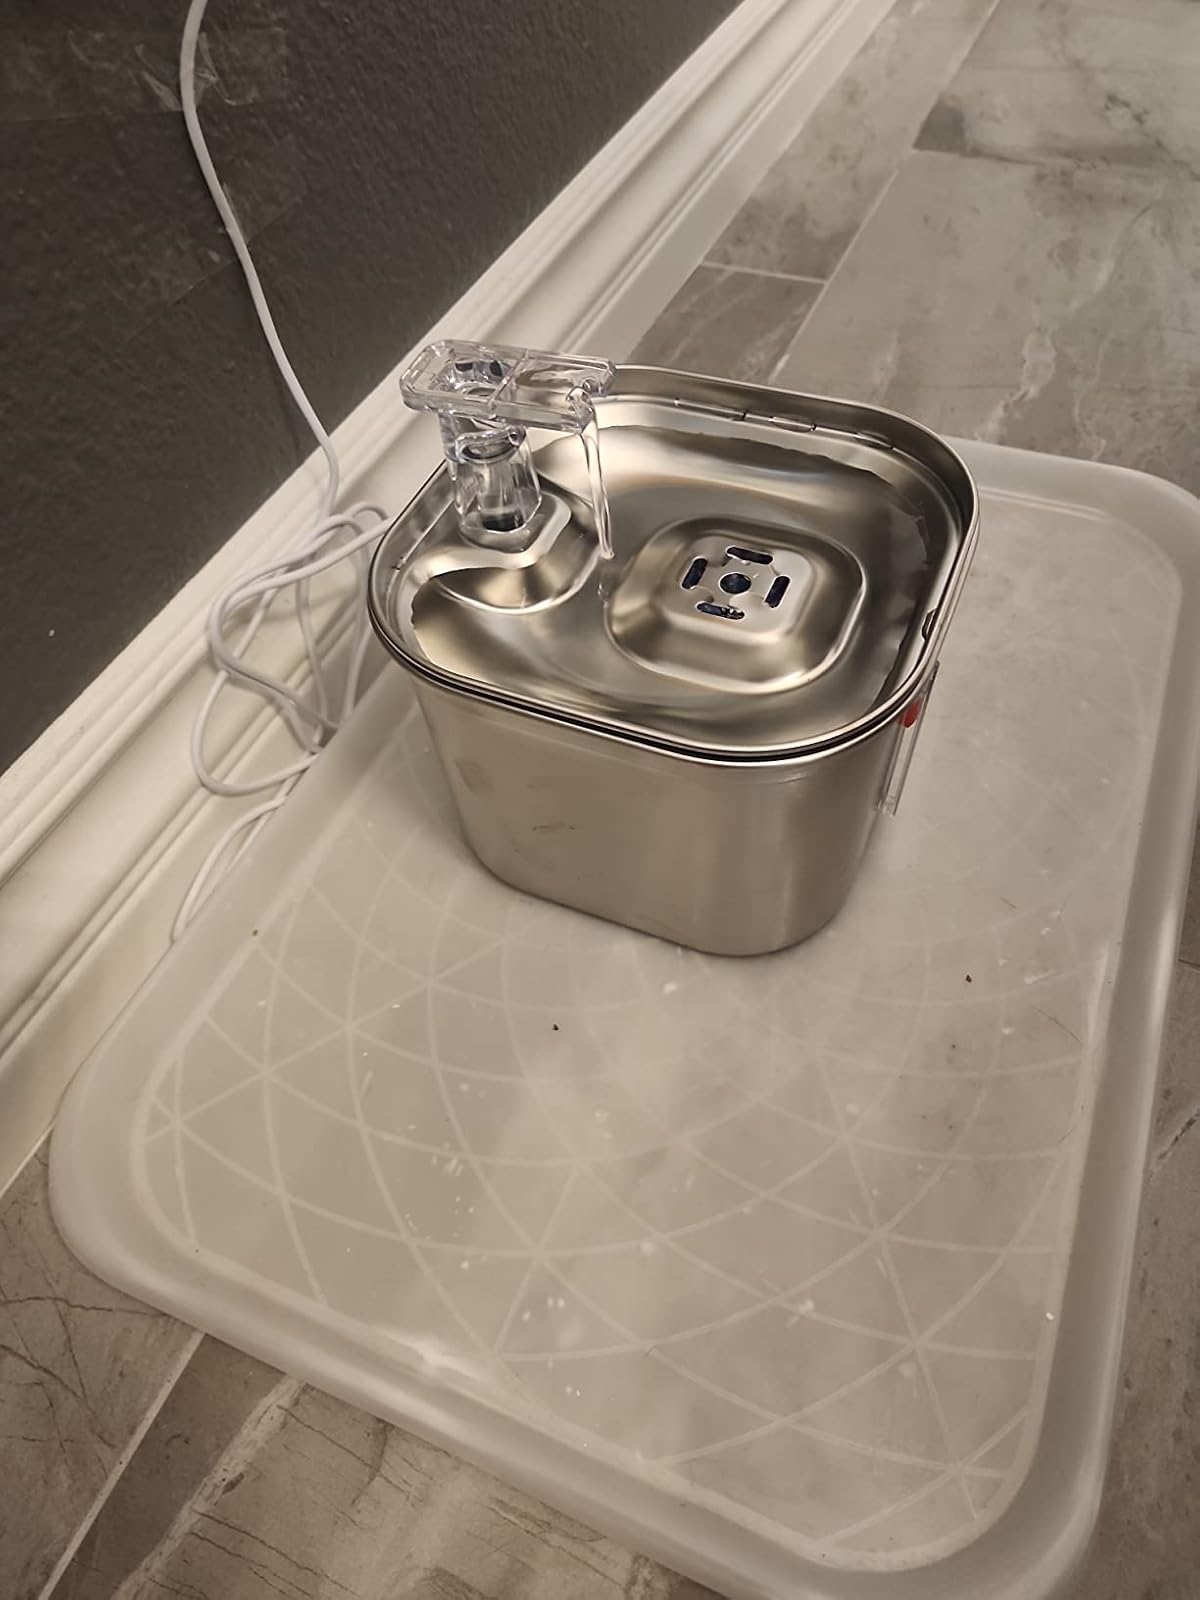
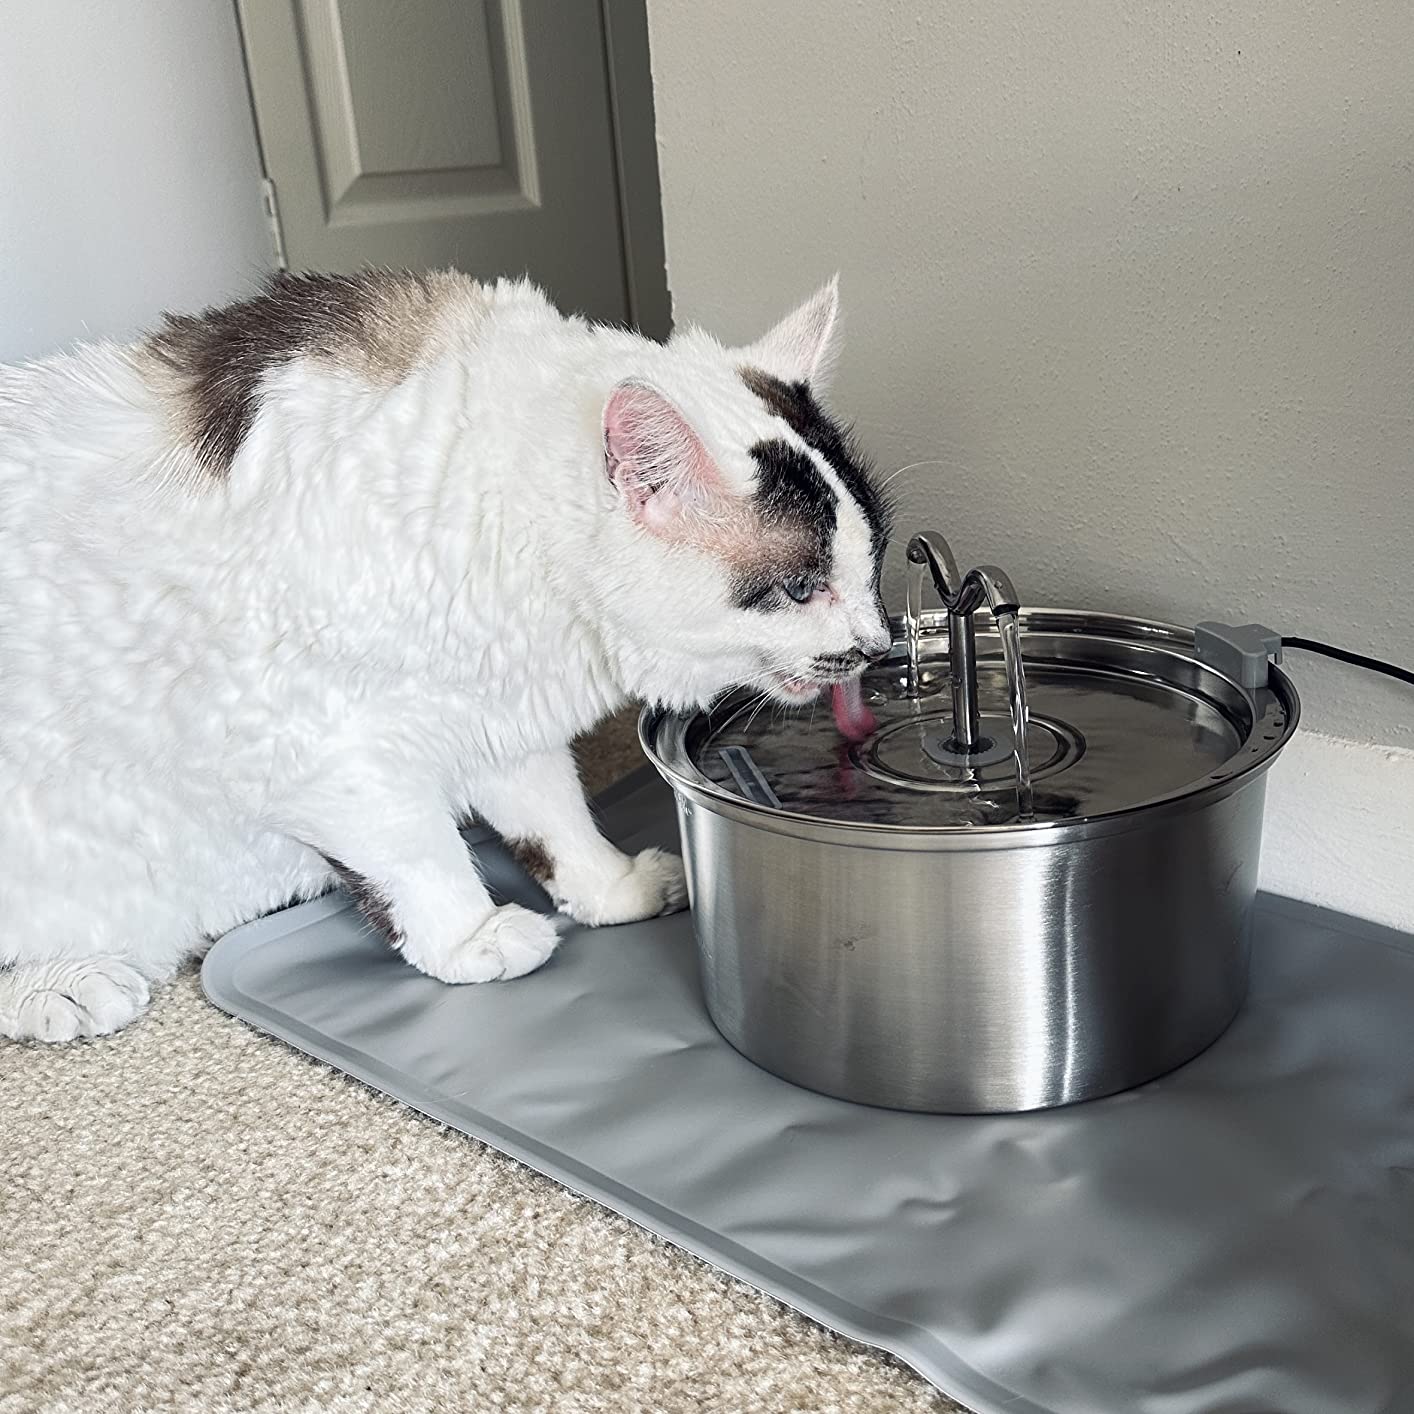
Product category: items_bowl
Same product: no